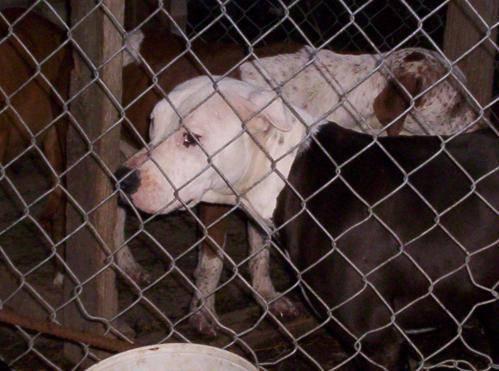
dog